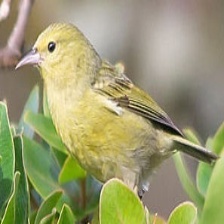
Species: ANIANIAU
Scientific name: MAGUMMA PARVA